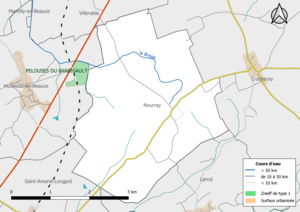
Zones naturelles d'intérêt écologique faunistique et Floristique (ZNIEFF) de type 1 de la commune de fr:Nourray. (Loir-et-Cher, France).
Nourray est une commune française située dans le département de Loir-et-Cher, en région Centre-Val de Loire.